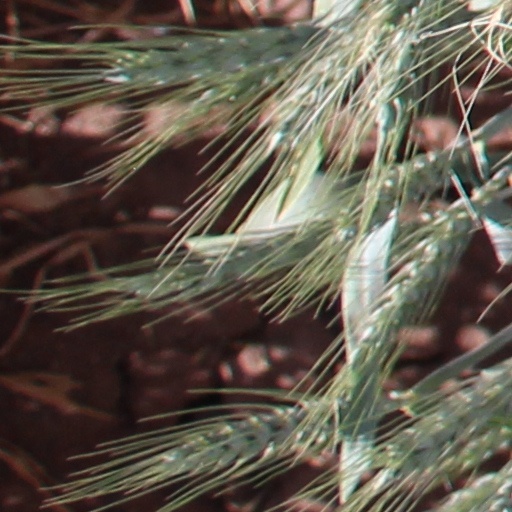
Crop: wheat